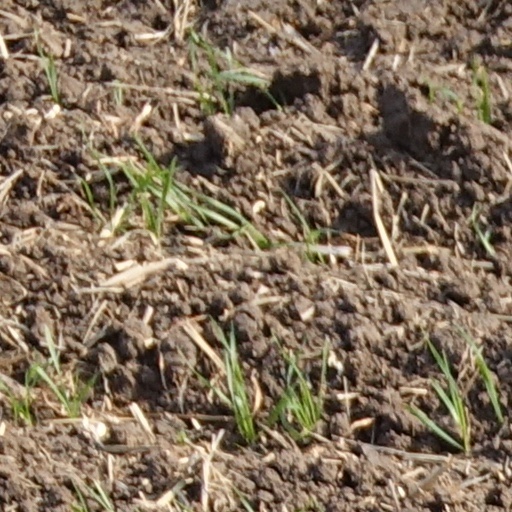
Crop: wheat